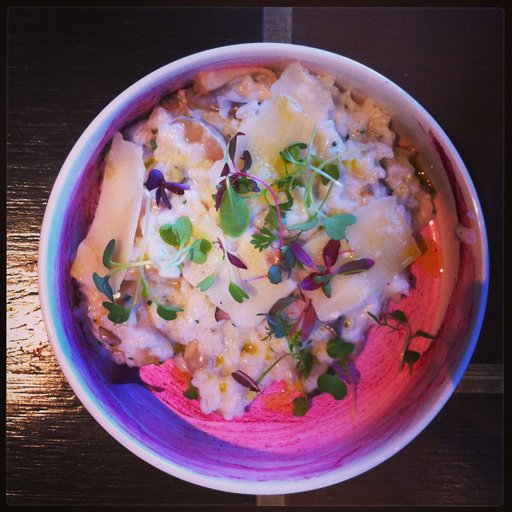
Label: risotto